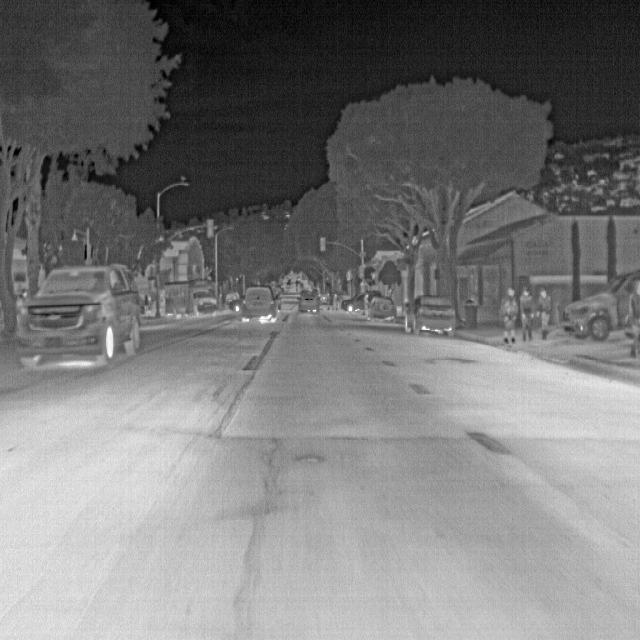
Detected objects:
label: person
label: person
label: person